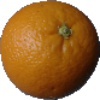
Label: orange